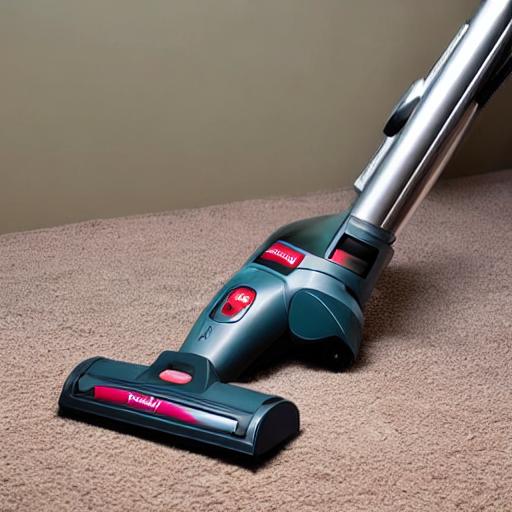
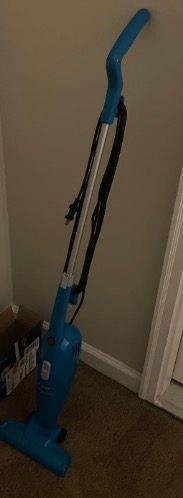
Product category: items_vacuum
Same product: no